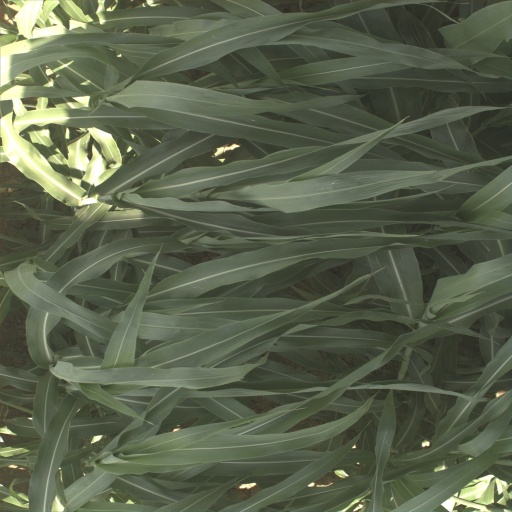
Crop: sorghum